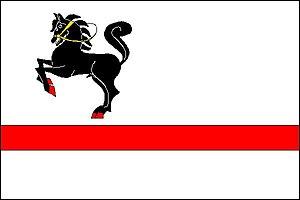
Újezd u Rosic est une commune du district de Brno-Campagne, dans la région de Moravie-du-Sud, en République tchèque. Sa population s'élevait à 268 habitants en 2017.